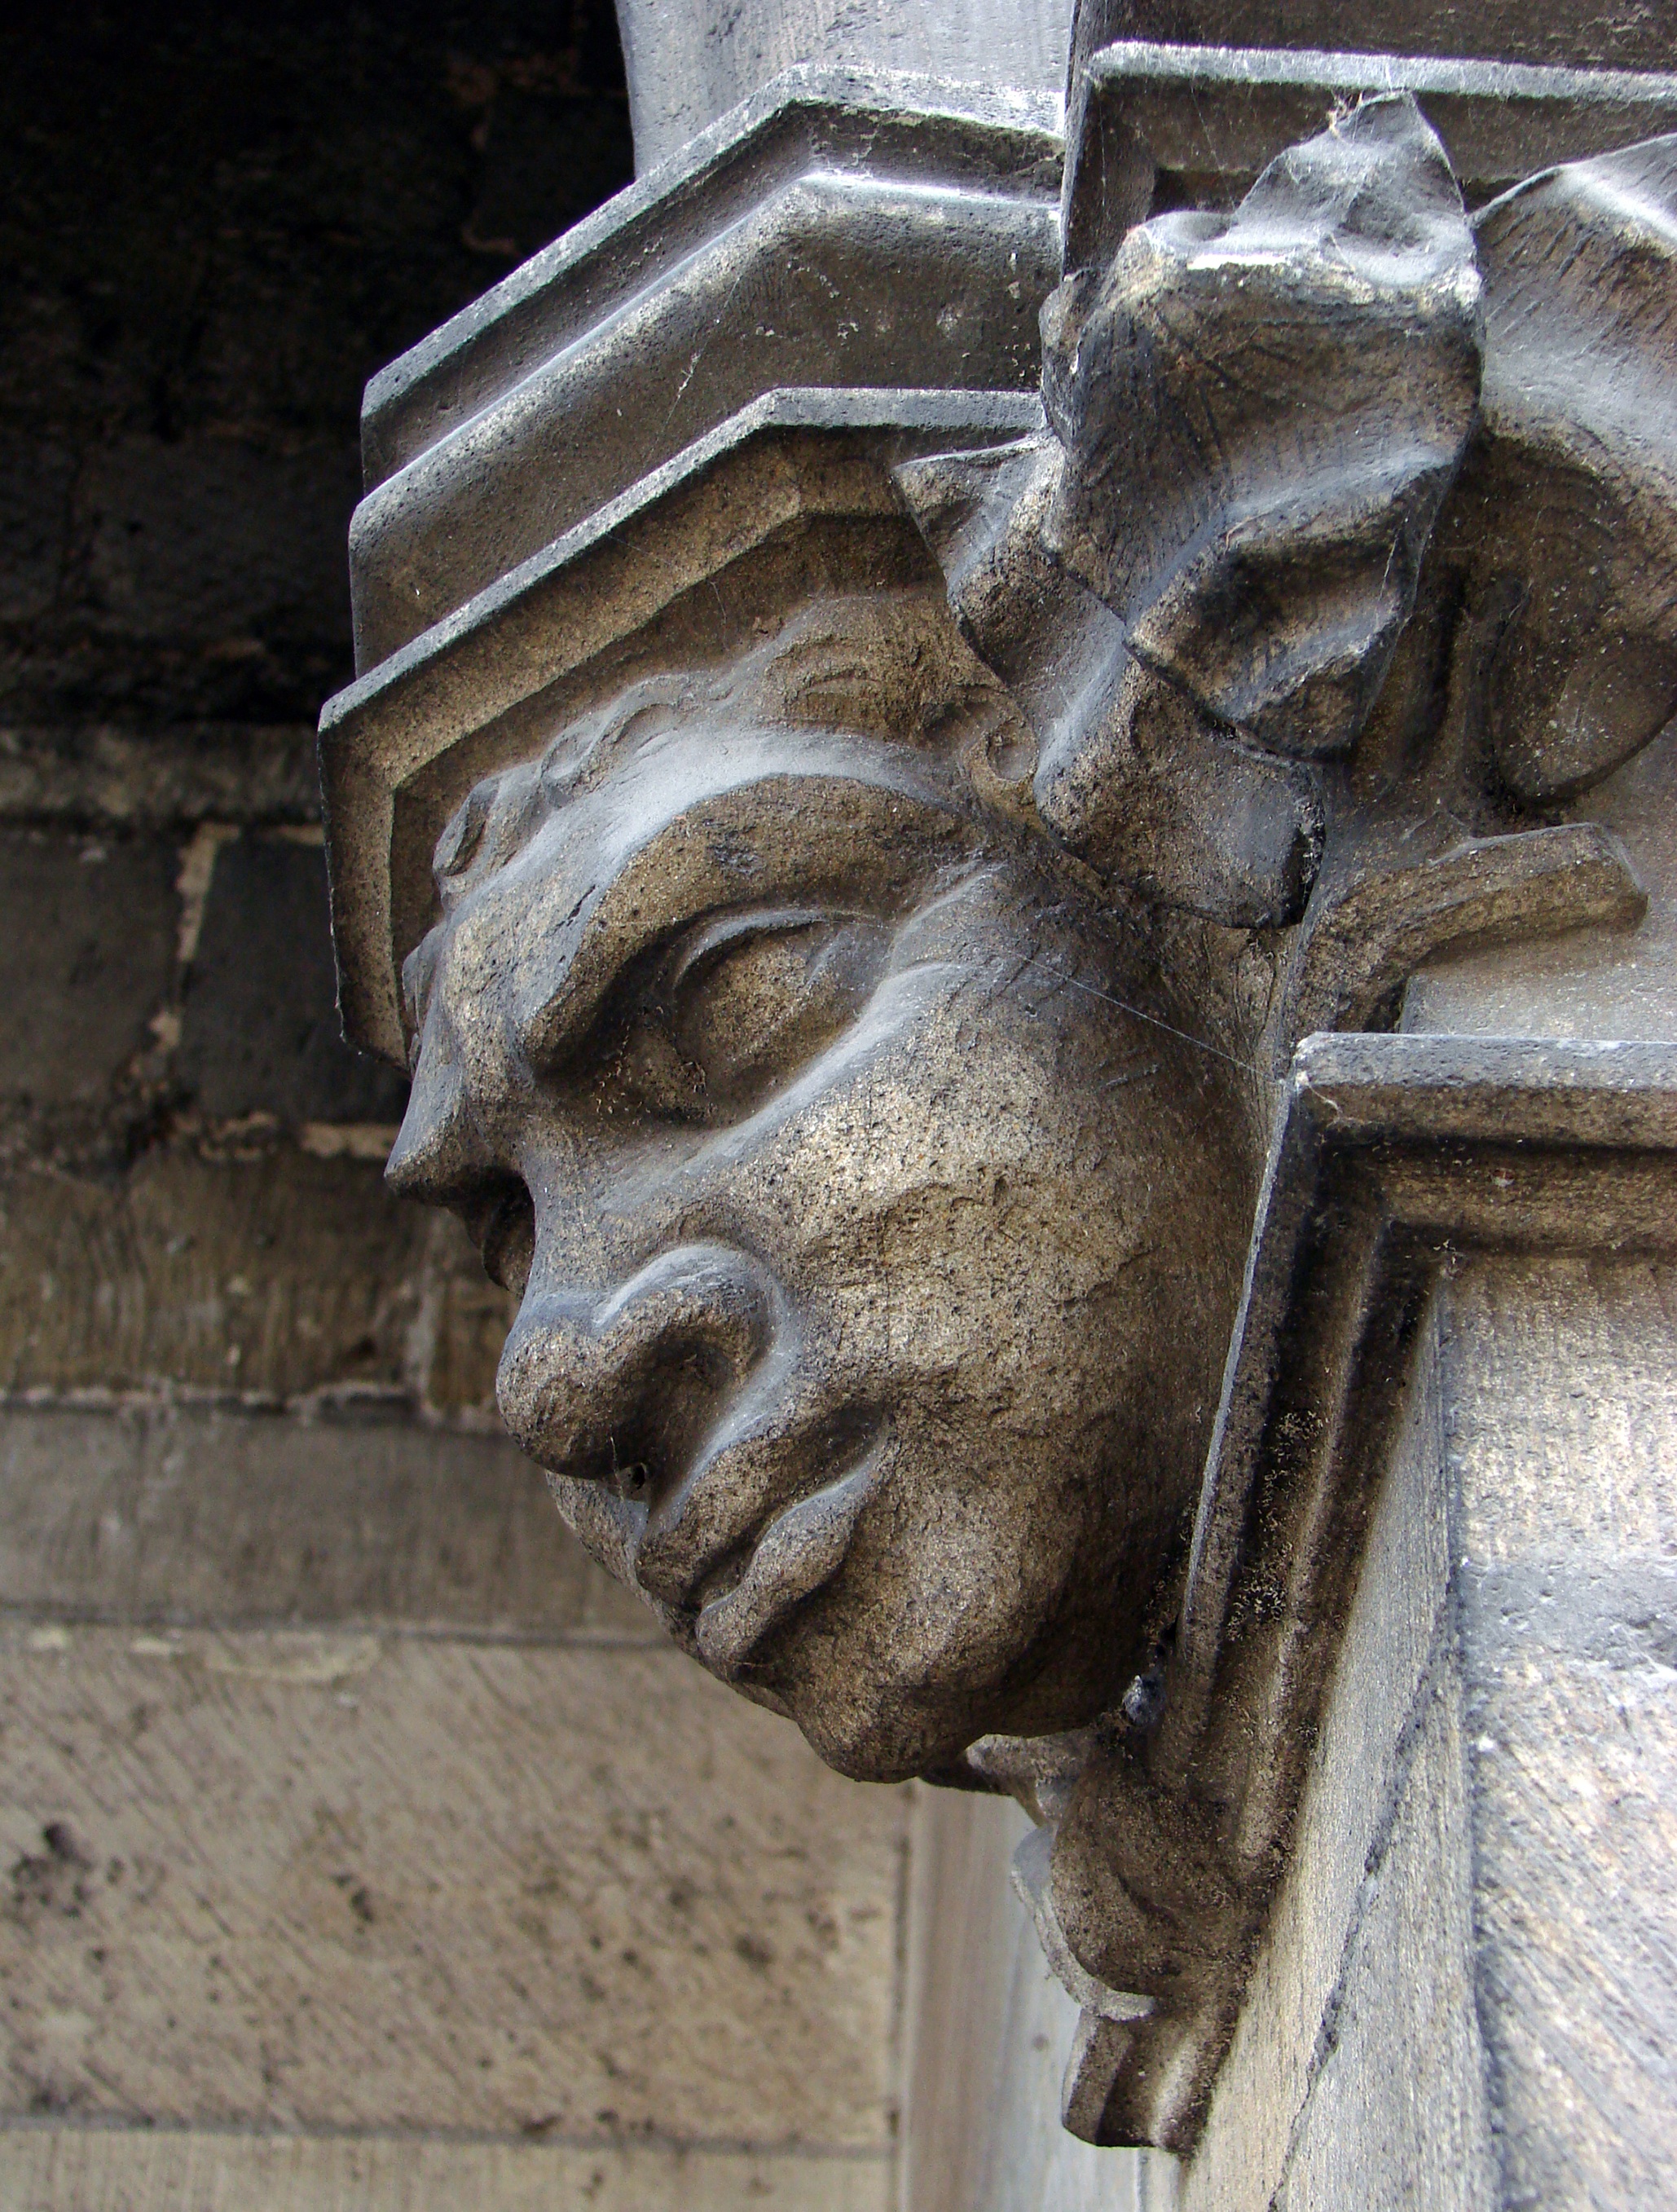
monument, statue, portrait, column, artwork, gargoyle, face, sculpture, art, temple, history, basilica, carving, relief, stone carving, ancient history, notre dame de liesse